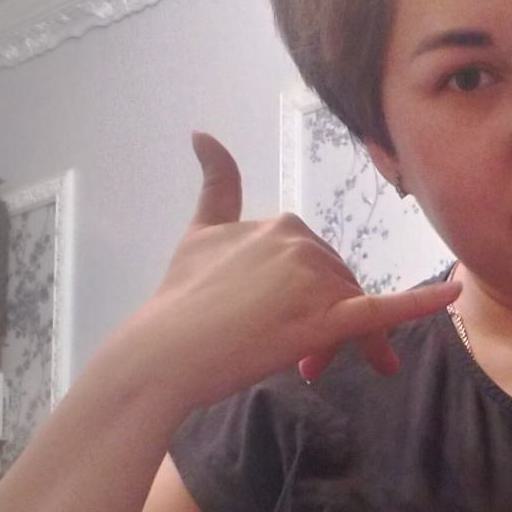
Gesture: call